Satchel Paige

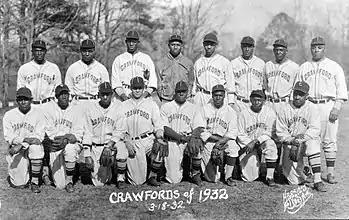
Paige (standing, 3rd from left) with the 1932 Pittsburgh Crawfords

In June 1931, the Crawford Colored Giants, an independent club owned by Pittsburgh underworld figure Gus Greenlee, made Paige an offer of $250 a month. On August 6, Paige made his Crawford debut against their hometown rivals, the Homestead Grays. Entering the game in the fourth inning, Paige held the Grays scoreless and had six strikeouts and no walks in five innings of relief work to get the win.